Cameron Smith (rugby league, born 1983)

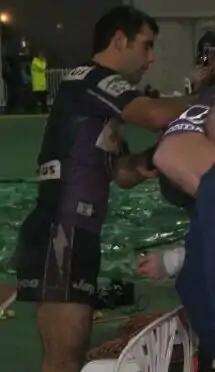
Smith with the Storm in 2007

In 2005, Smith was named the Melbourne Storm's player of the year. The following year he first represented Australia and won the Dally M Medal. Also in Round 3 of 2006 Smith captained the club for the first time and in what became a very successful year for him as later that year he led the Storm to the 2006 NRL Grand Final. During the Grand Final, while the game was still in the balance, he was forced from the field with injury, which the Storm's loss has been largely attributed to.